Kevin Porter Jr.

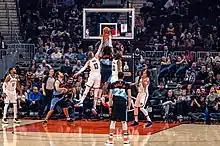
Porter dunking over Dzanan Musa of the Brooklyn Nets

In the 2019 NBA draft, Porter was selected 30th overall by the Milwaukee Bucks but was later traded to the Cleveland Cavaliers via the Detroit Pistons. On July 3, 2019, the Cleveland Cavaliers announced that they had signed Porter. On October 23, Porter made his debut in the NBA, playing in an 85–94 loss to the Orlando Magic and finishing with one rebound, two assists, and a steal. On November 4, Porter was suspended for one game without pay for improperly making contact with a game official. His first NBA start for the Cavaliers came on November 19 against the New York Knicks in a 123–105 loss, where he recorded a then career-high 18 points in 31 minutes.